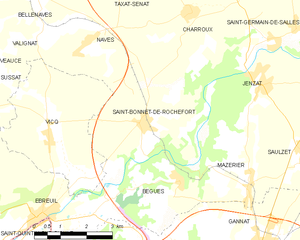
Carte des communes françaises: Saint-Bonnet-de-Rochefort